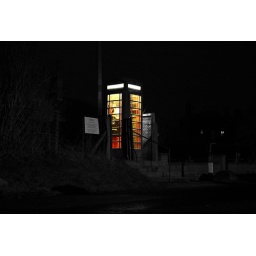
Ah memories of hanging out by this phone box doing no good.